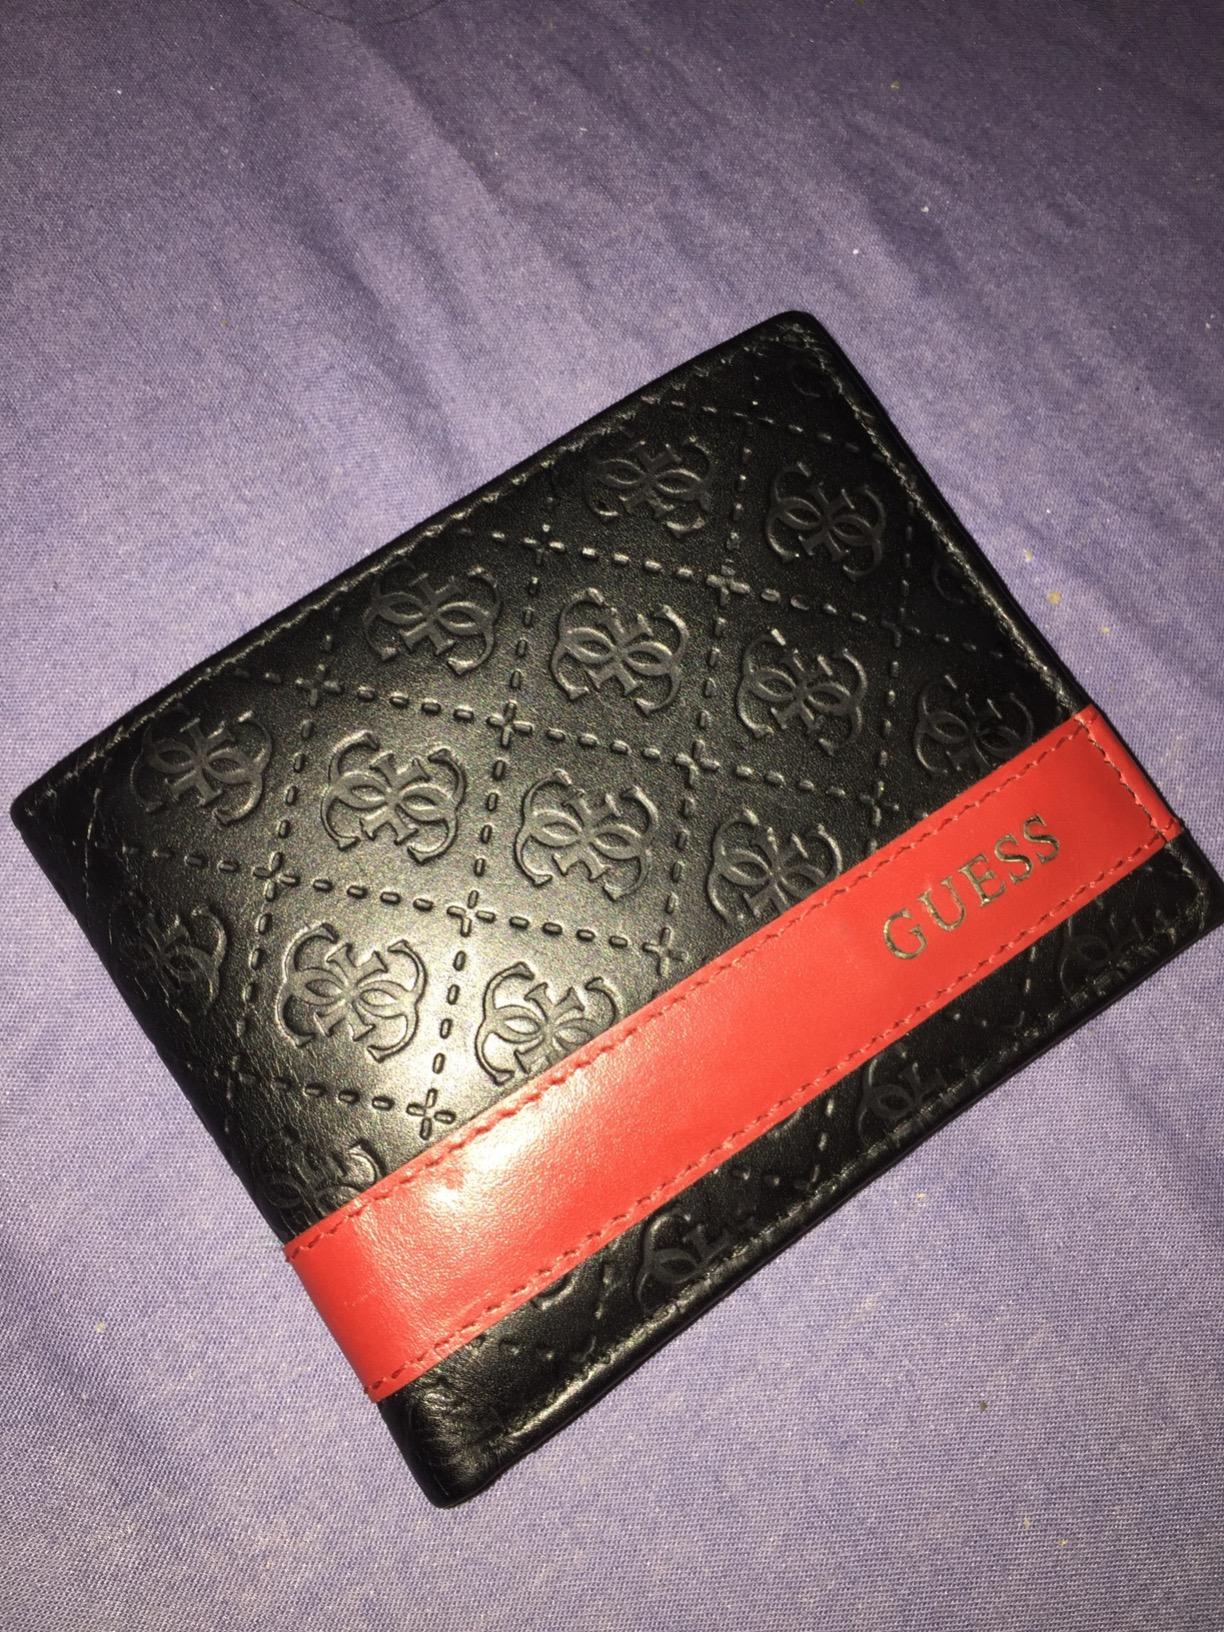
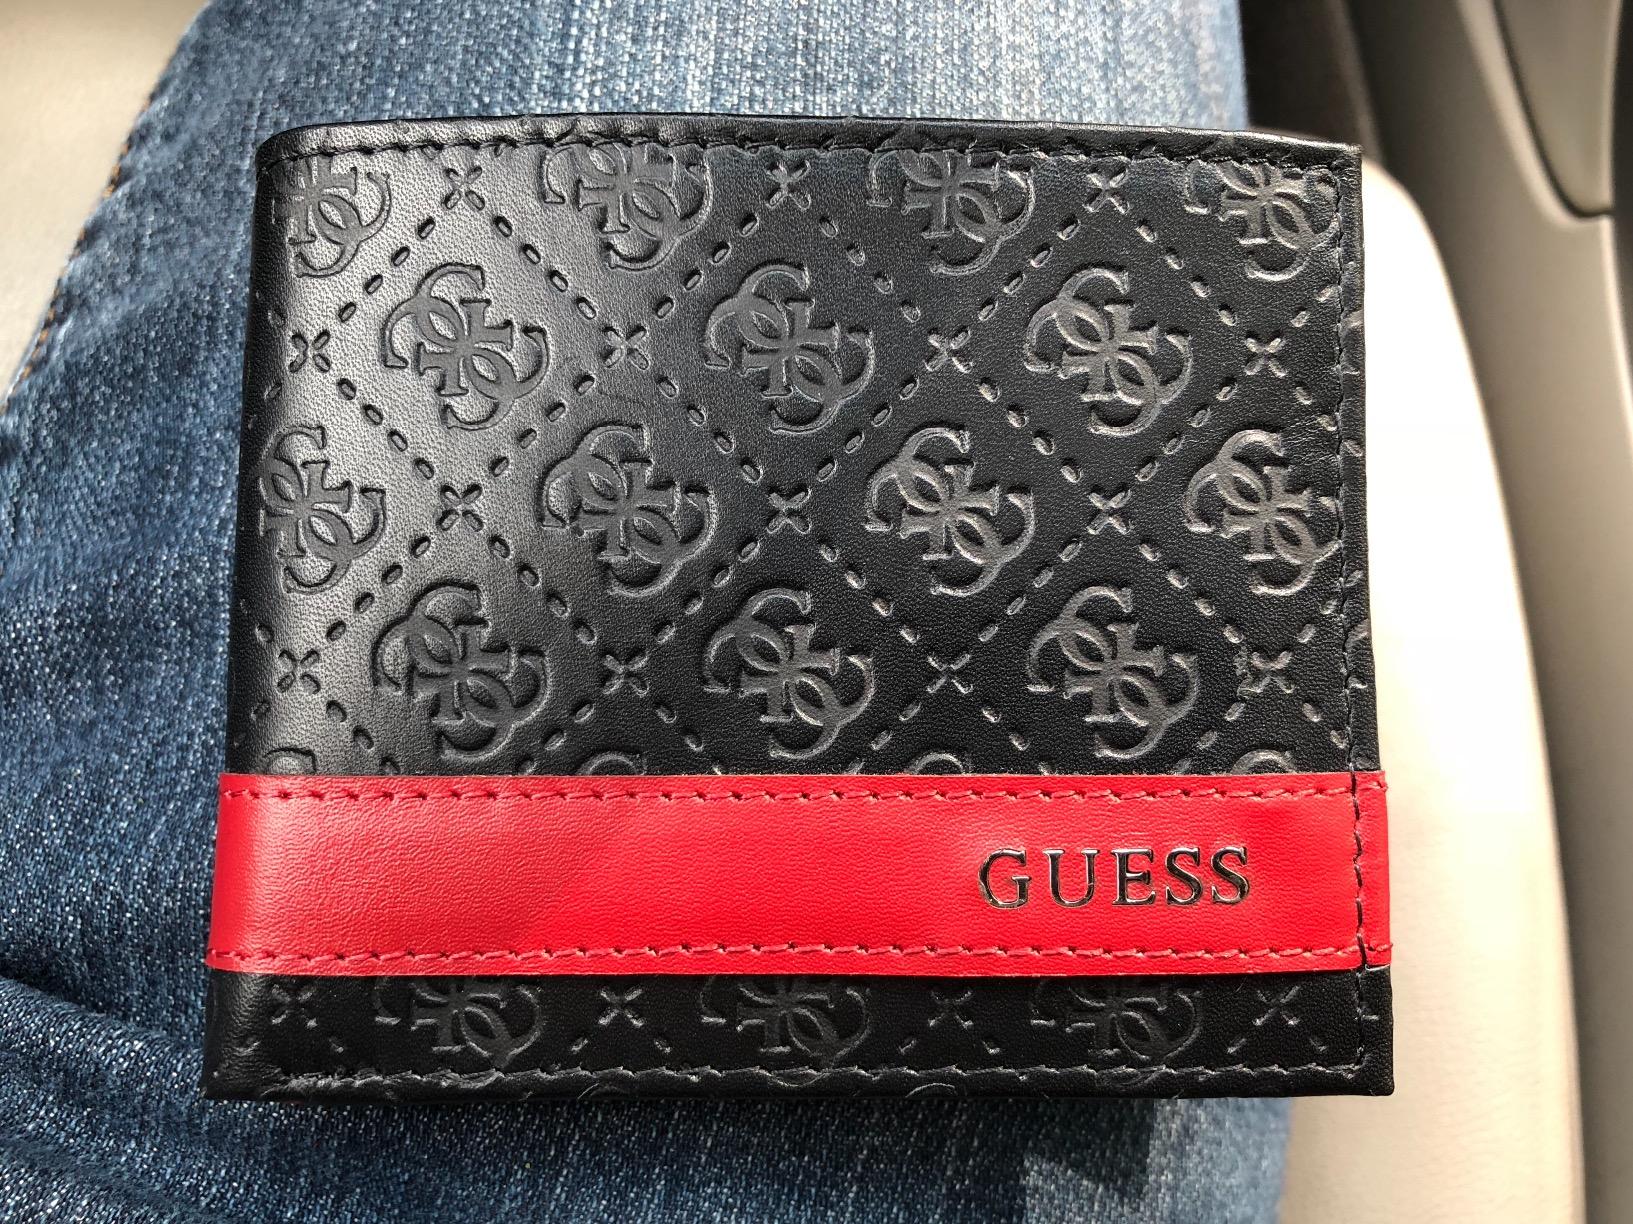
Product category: accessories_wallet
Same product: yes